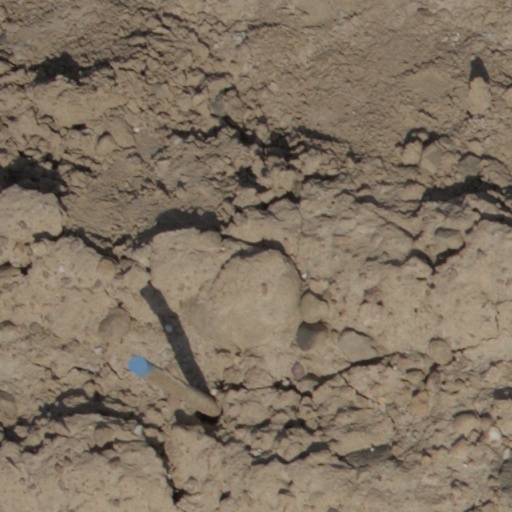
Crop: wheat